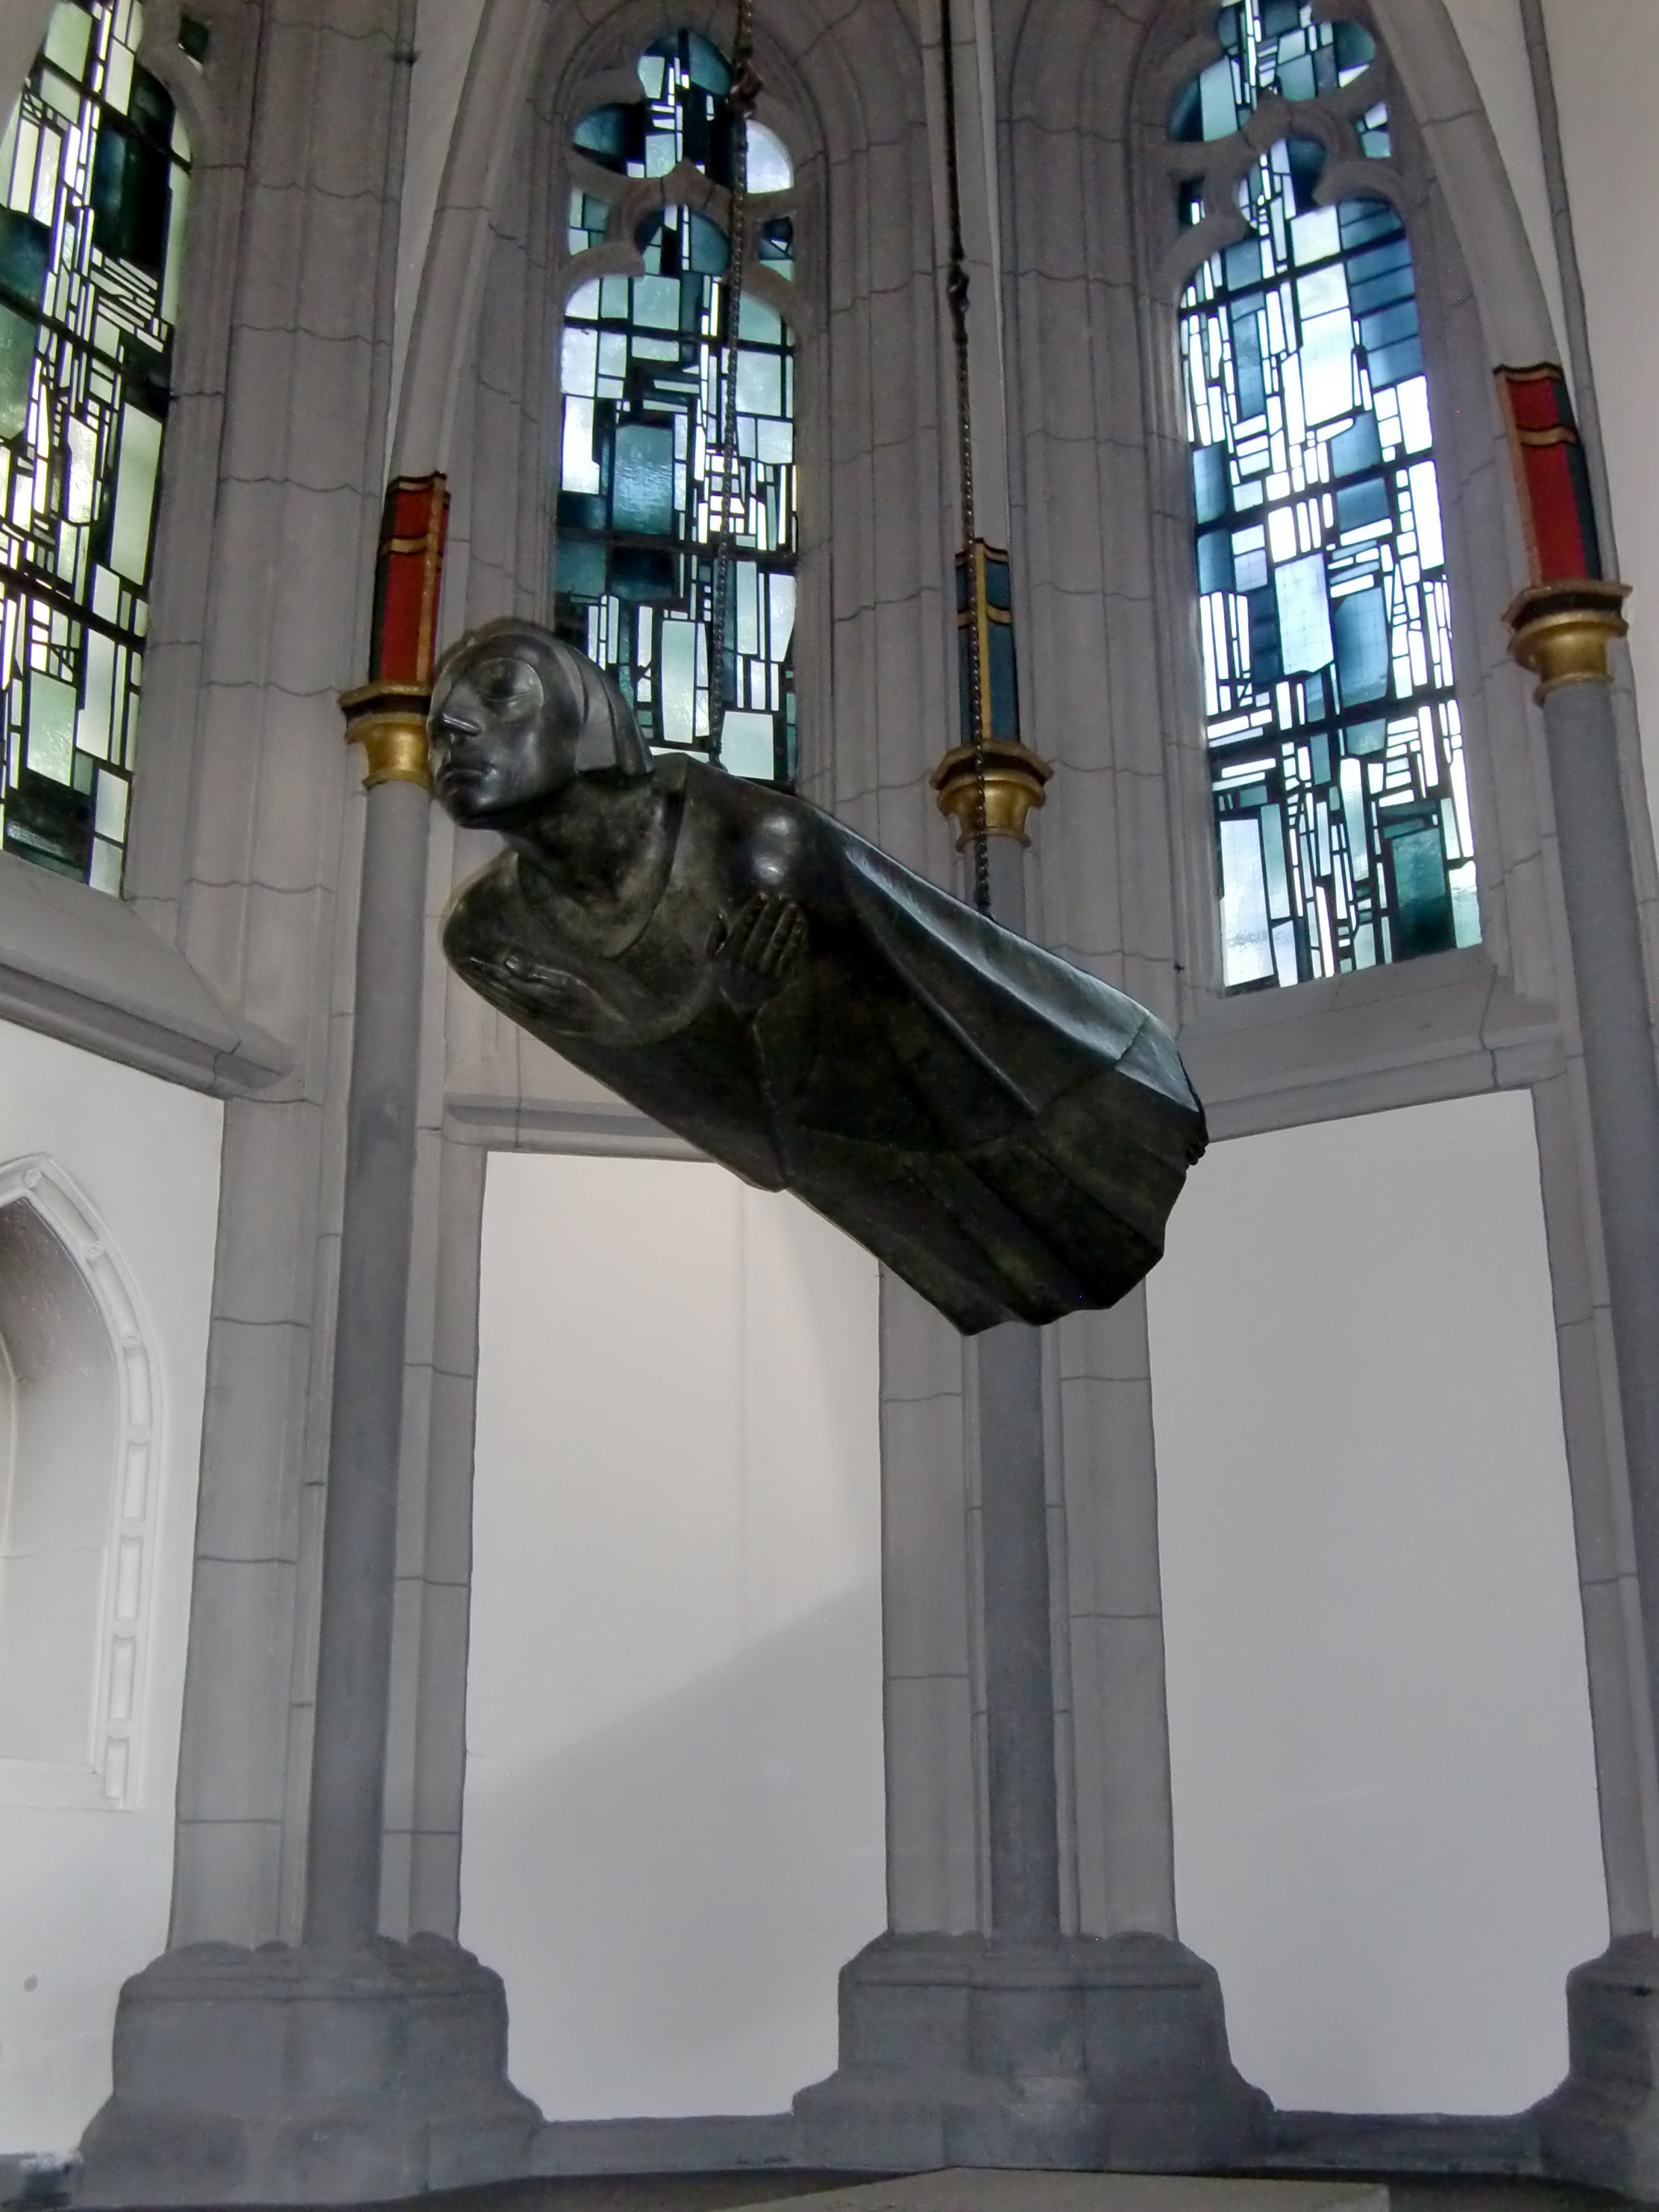
architecture, window, glass, monument, statue, arch, column, landmark, cathedral, place of worship, artwork, sculpture, angel, art, cologne, tourist attraction, harmony, barlach, antoniterkirche